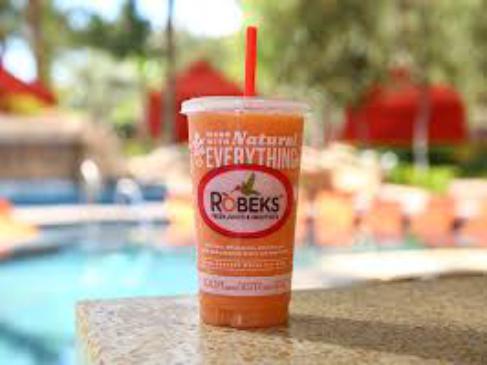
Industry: Food